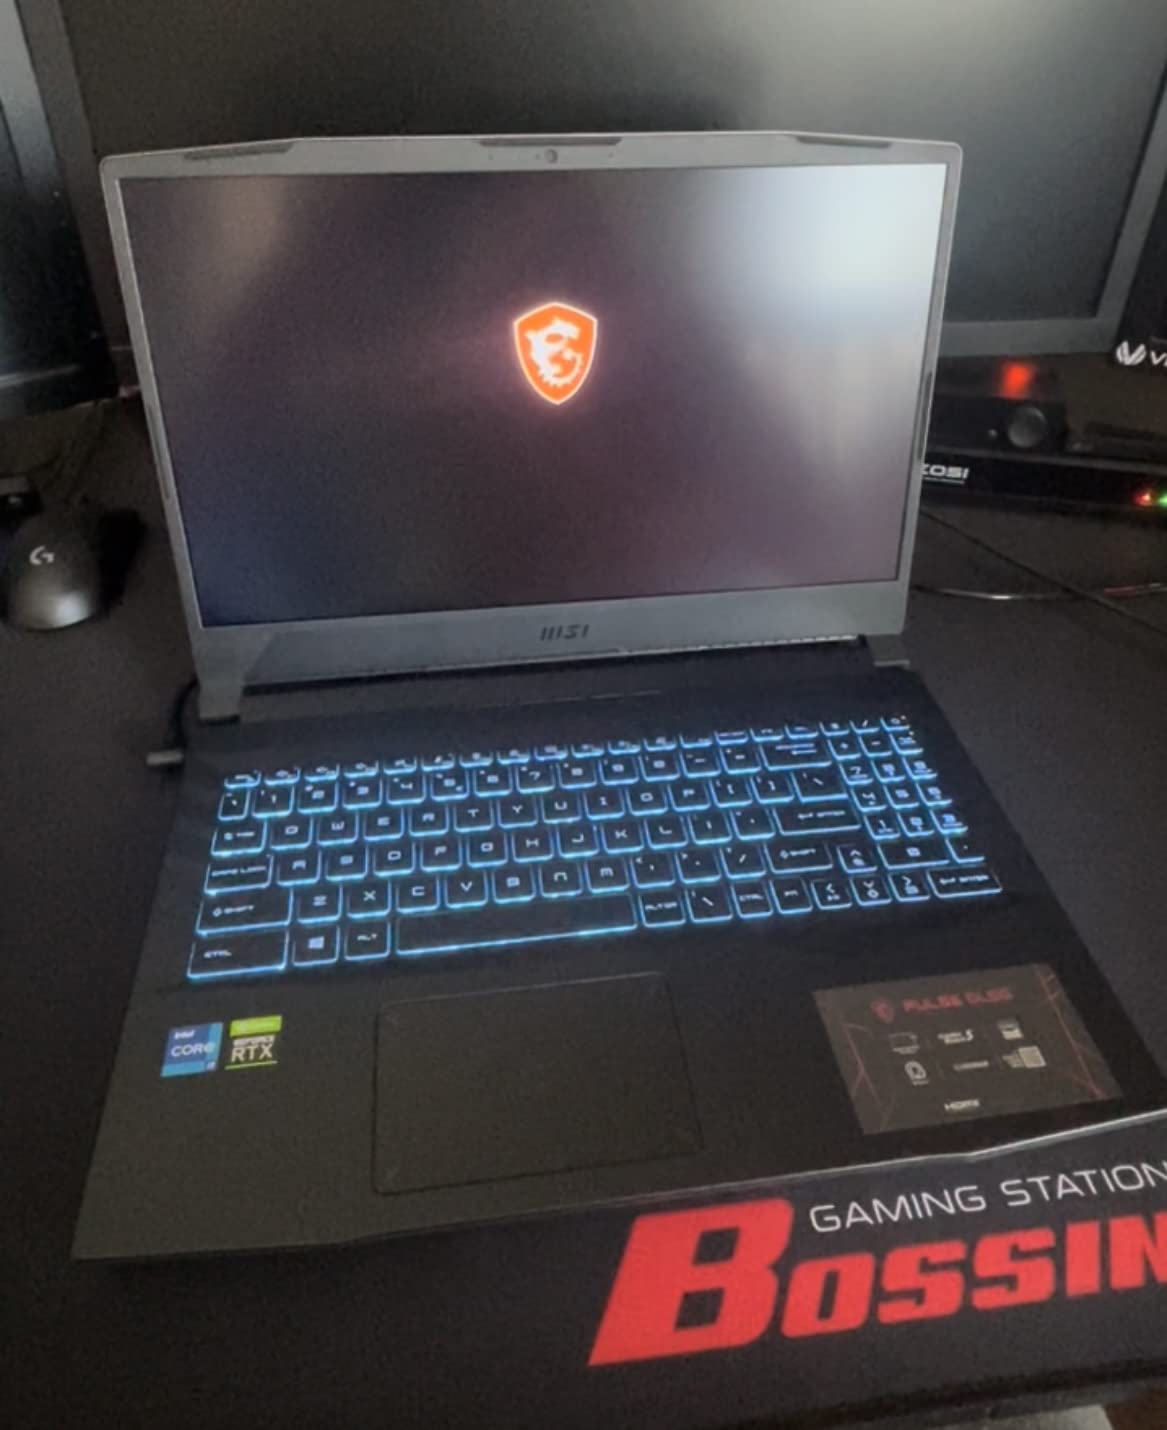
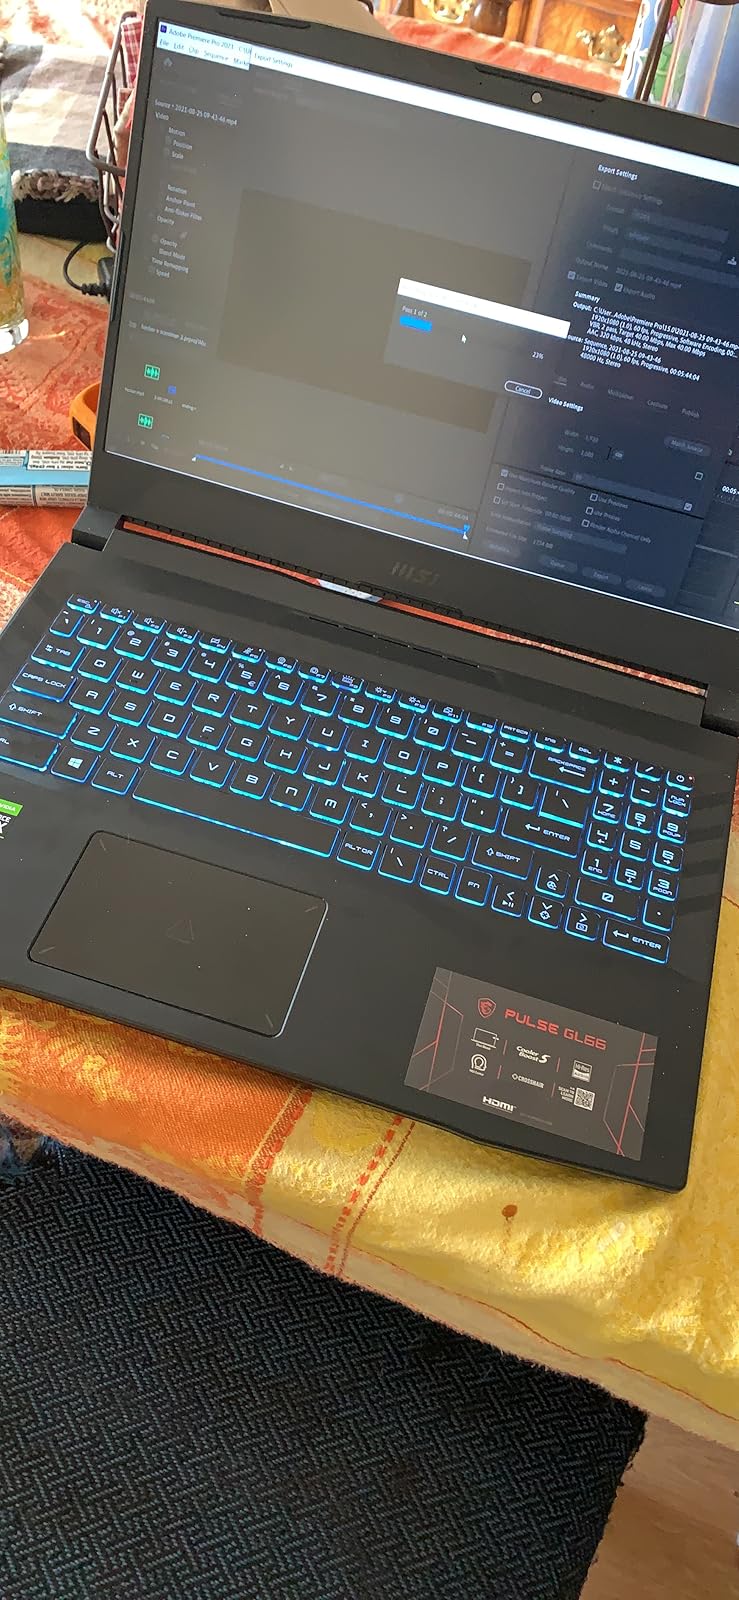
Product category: laptop
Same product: yes